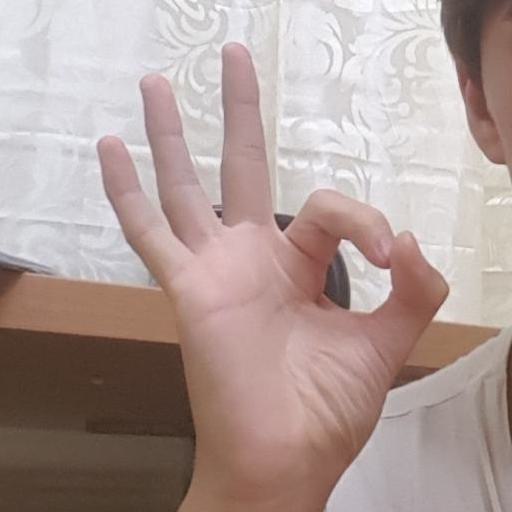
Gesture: ok